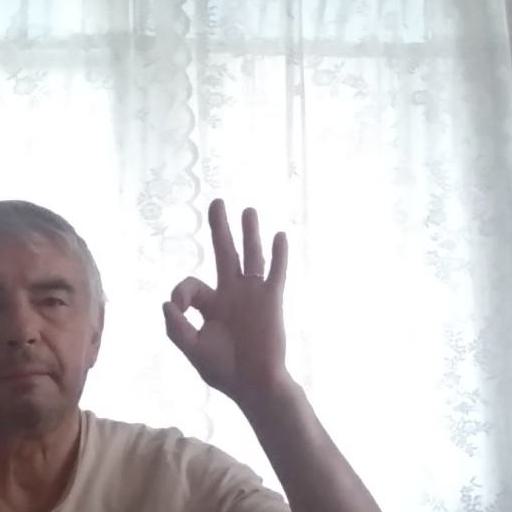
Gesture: ok